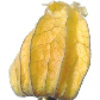
Label: physalis_with_husk